Answer in natural language. Considering the relative positions, where is framed monochromatic wall decor painting (highlighted by a green box) with respect to Television (highlighted by a blue box)? Choose between the following options: above or below
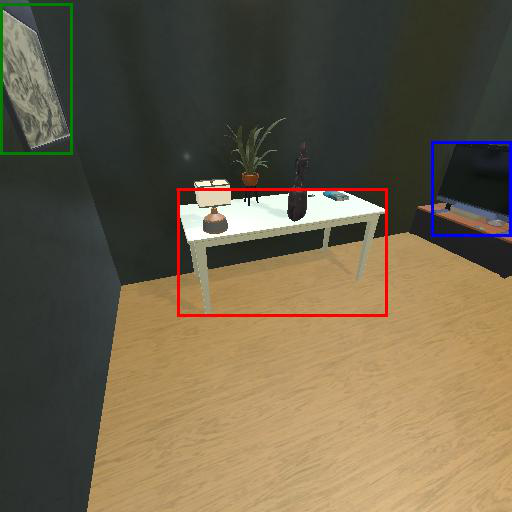
<answer>below</answer>